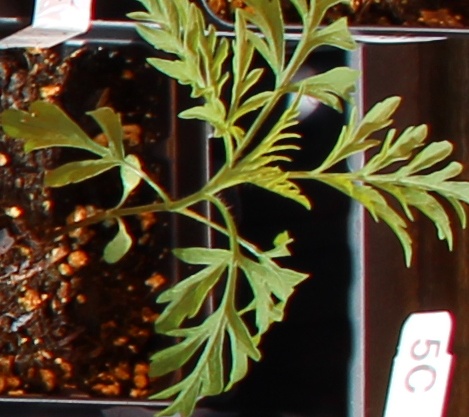
Label: Ragweed